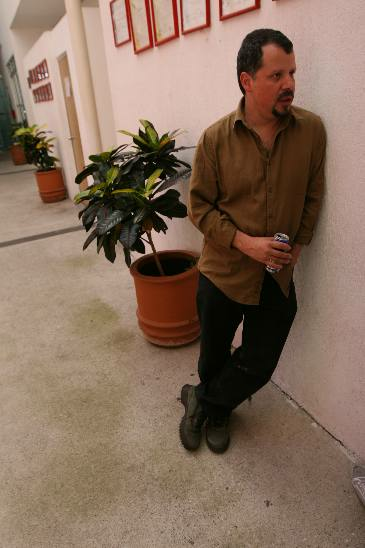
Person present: No